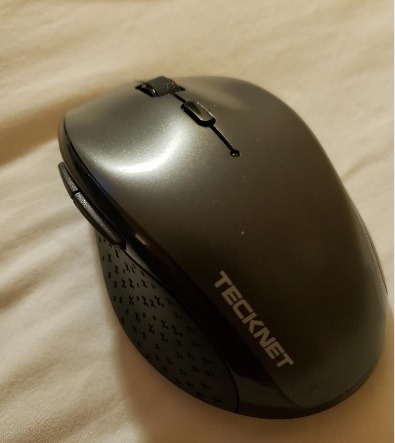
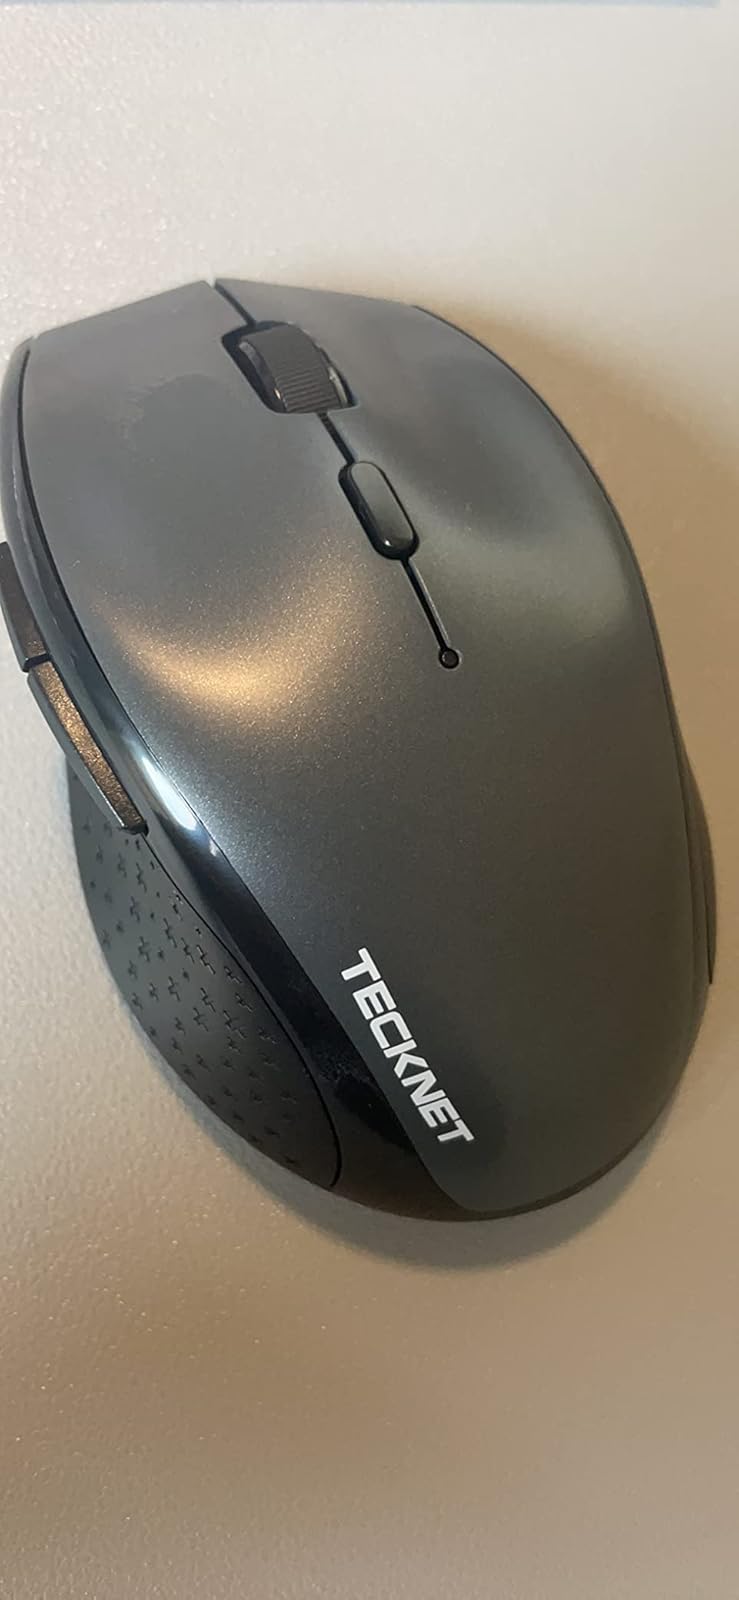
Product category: mouse
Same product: yes